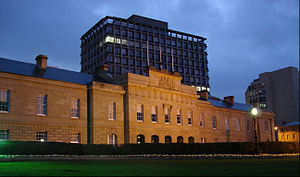
Hobart / Administration
Den tasmanske stats parlamentsbygning
Hobart er hovedstad og største by i den australske stat og ø Tasmanien. Byen er den mindste og sydligst beliggende af de australske statshovedstæder. Den blev grundlagt i 1803 som en straffekoloni og er Australiens næstældste hovedstad efter Sydney. Hobart ligger på det sydøstlige Tasmanien ved floden Derwent Rivers udmunding, og store dele af byen ligger på indvunden land. Byens havn er den næstdybeste naturlige havn i verden. Udsigten over byen domineres af det 1.271 meter høje Kunanyi/Mount Wellington.